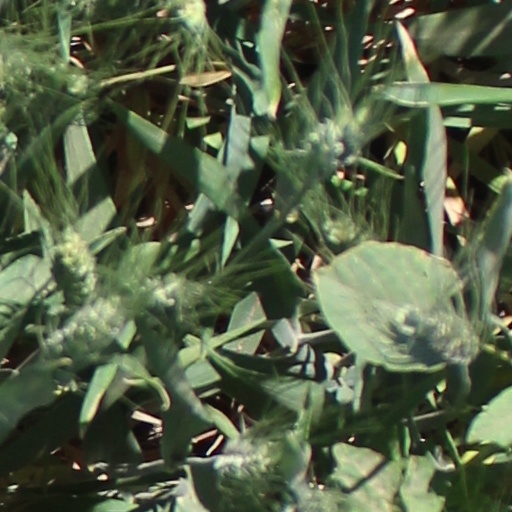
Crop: wheat